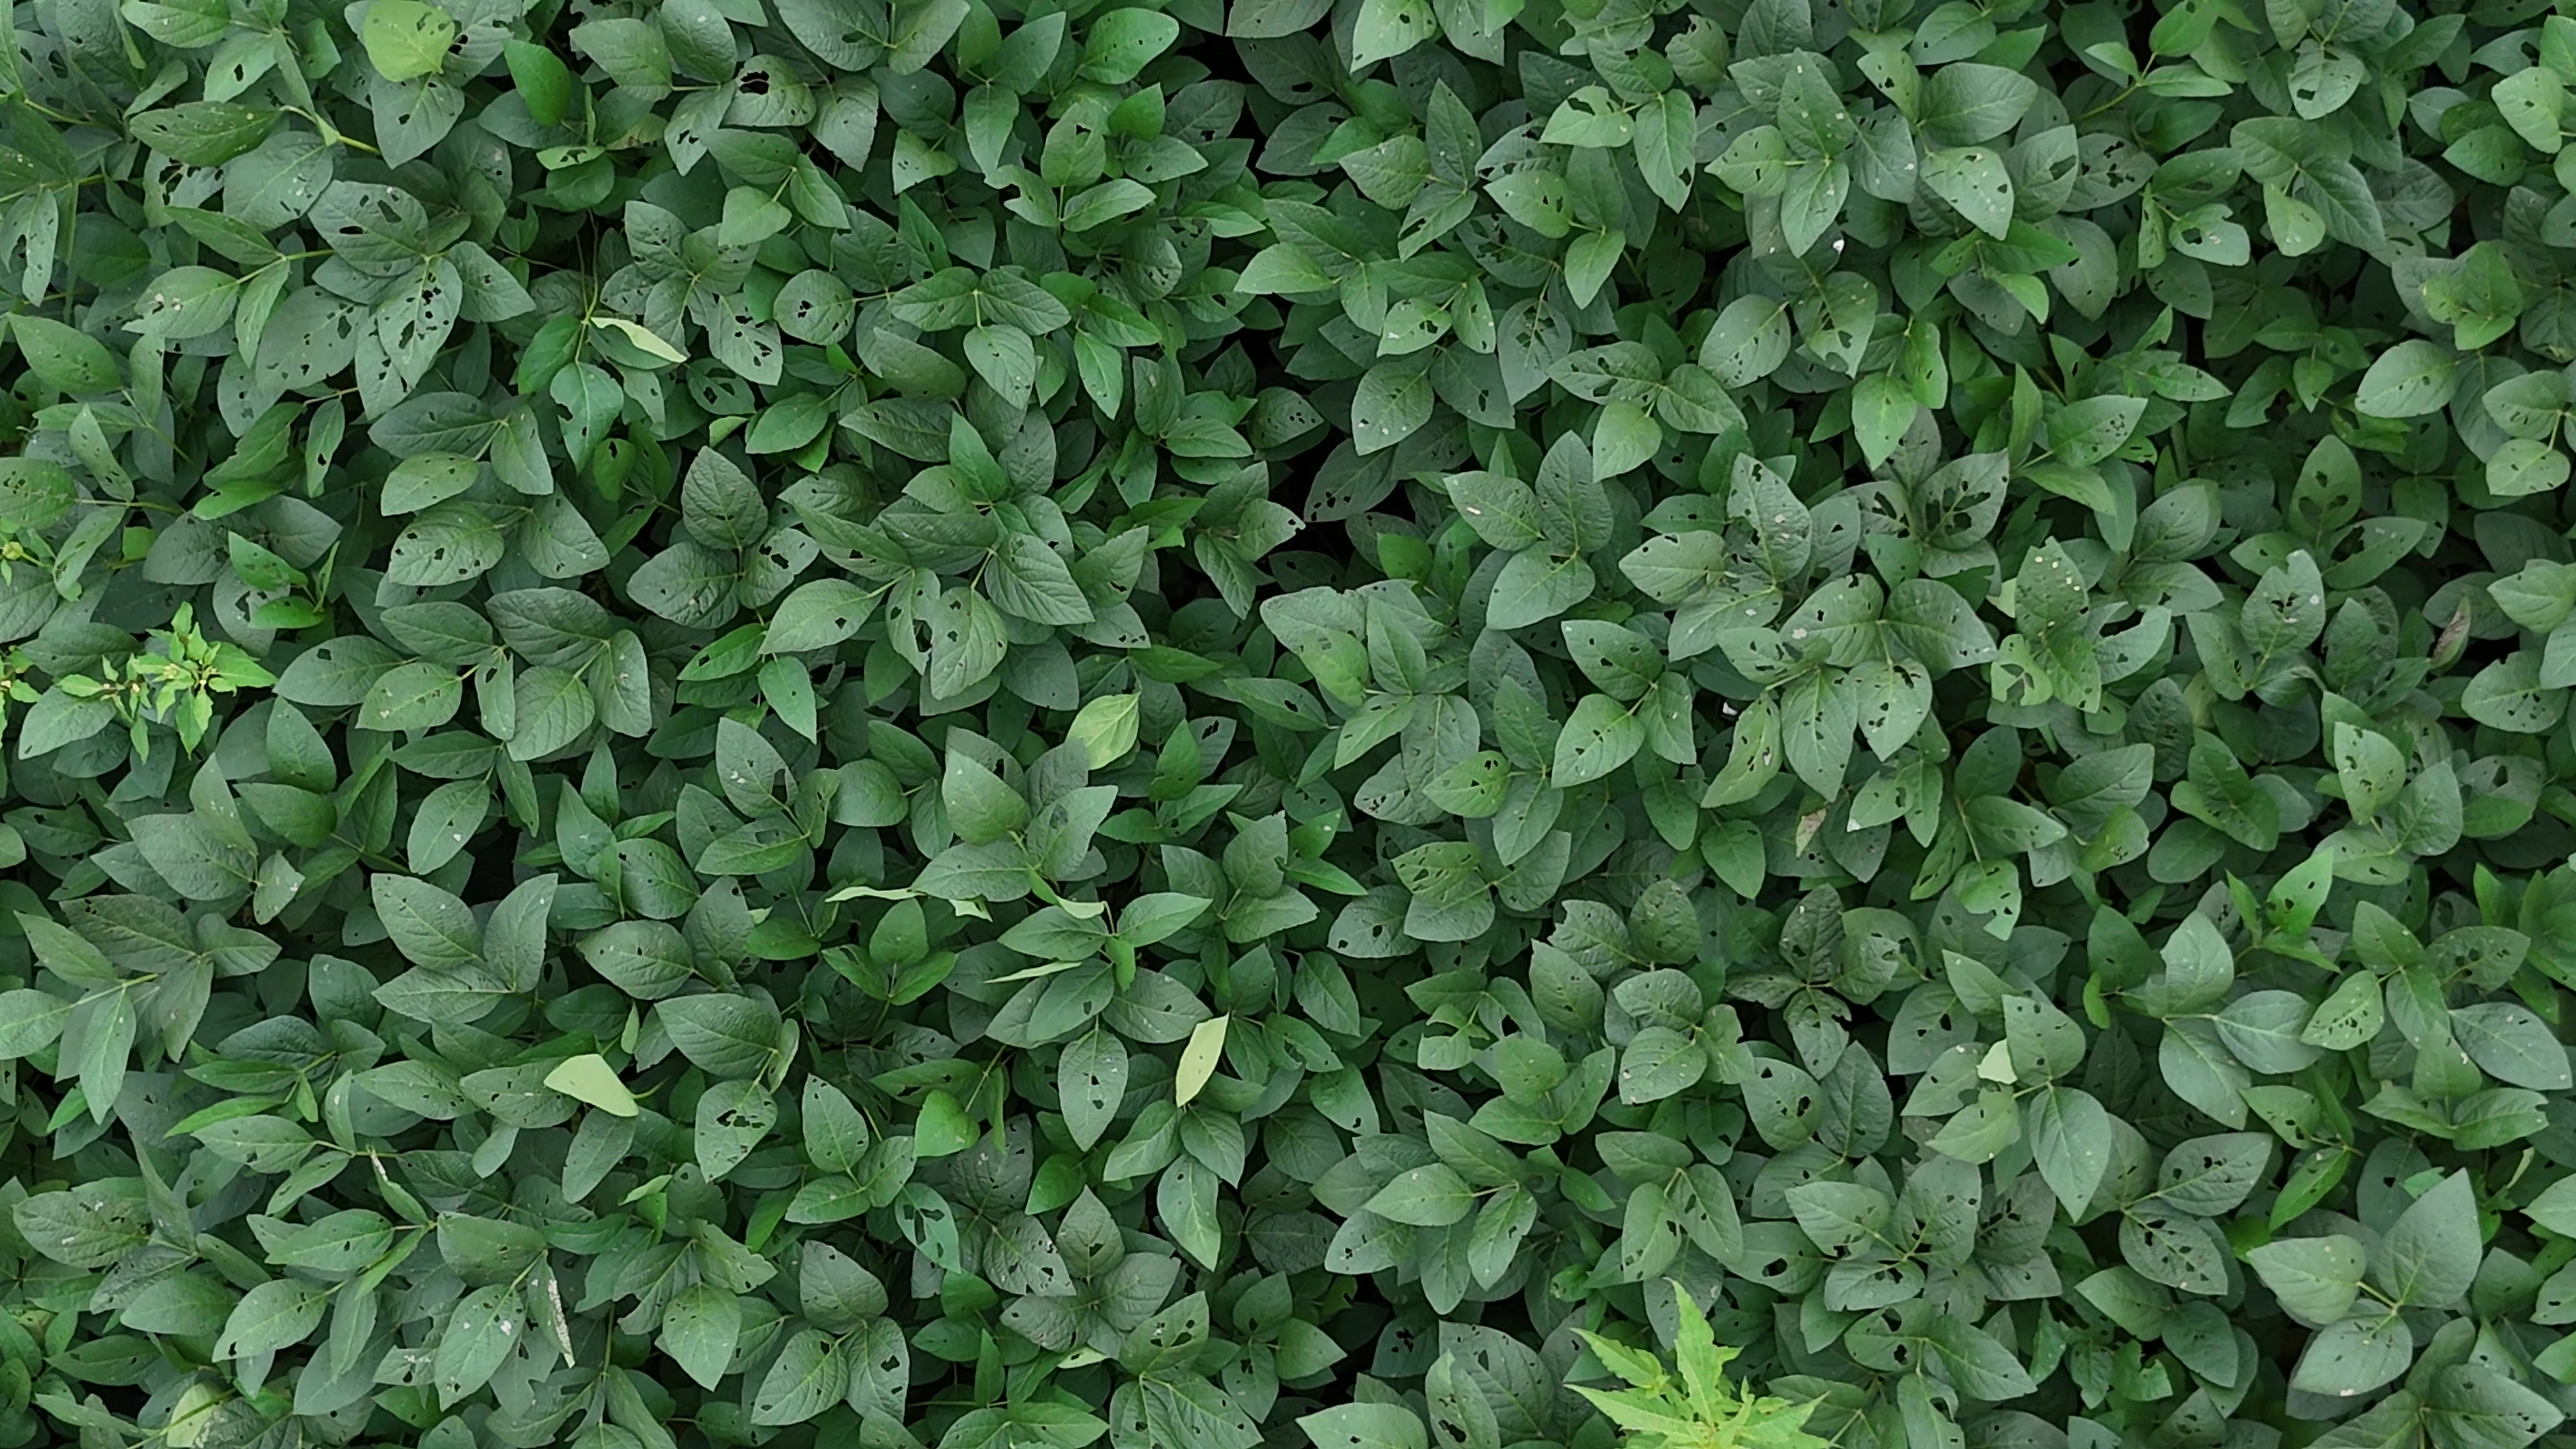
Label: Semilooper_Pest